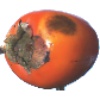
Label: kaki